Tasin House

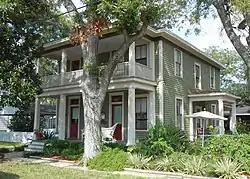
Tasin House in 2014

The Tasin House at 202 N. Wheeler in Victoria, Texas was built in 1911 by building contractors Bailey Mills. It was designed by Praeger & Hull. It was listed on the National Register of Historic Places in 1986.